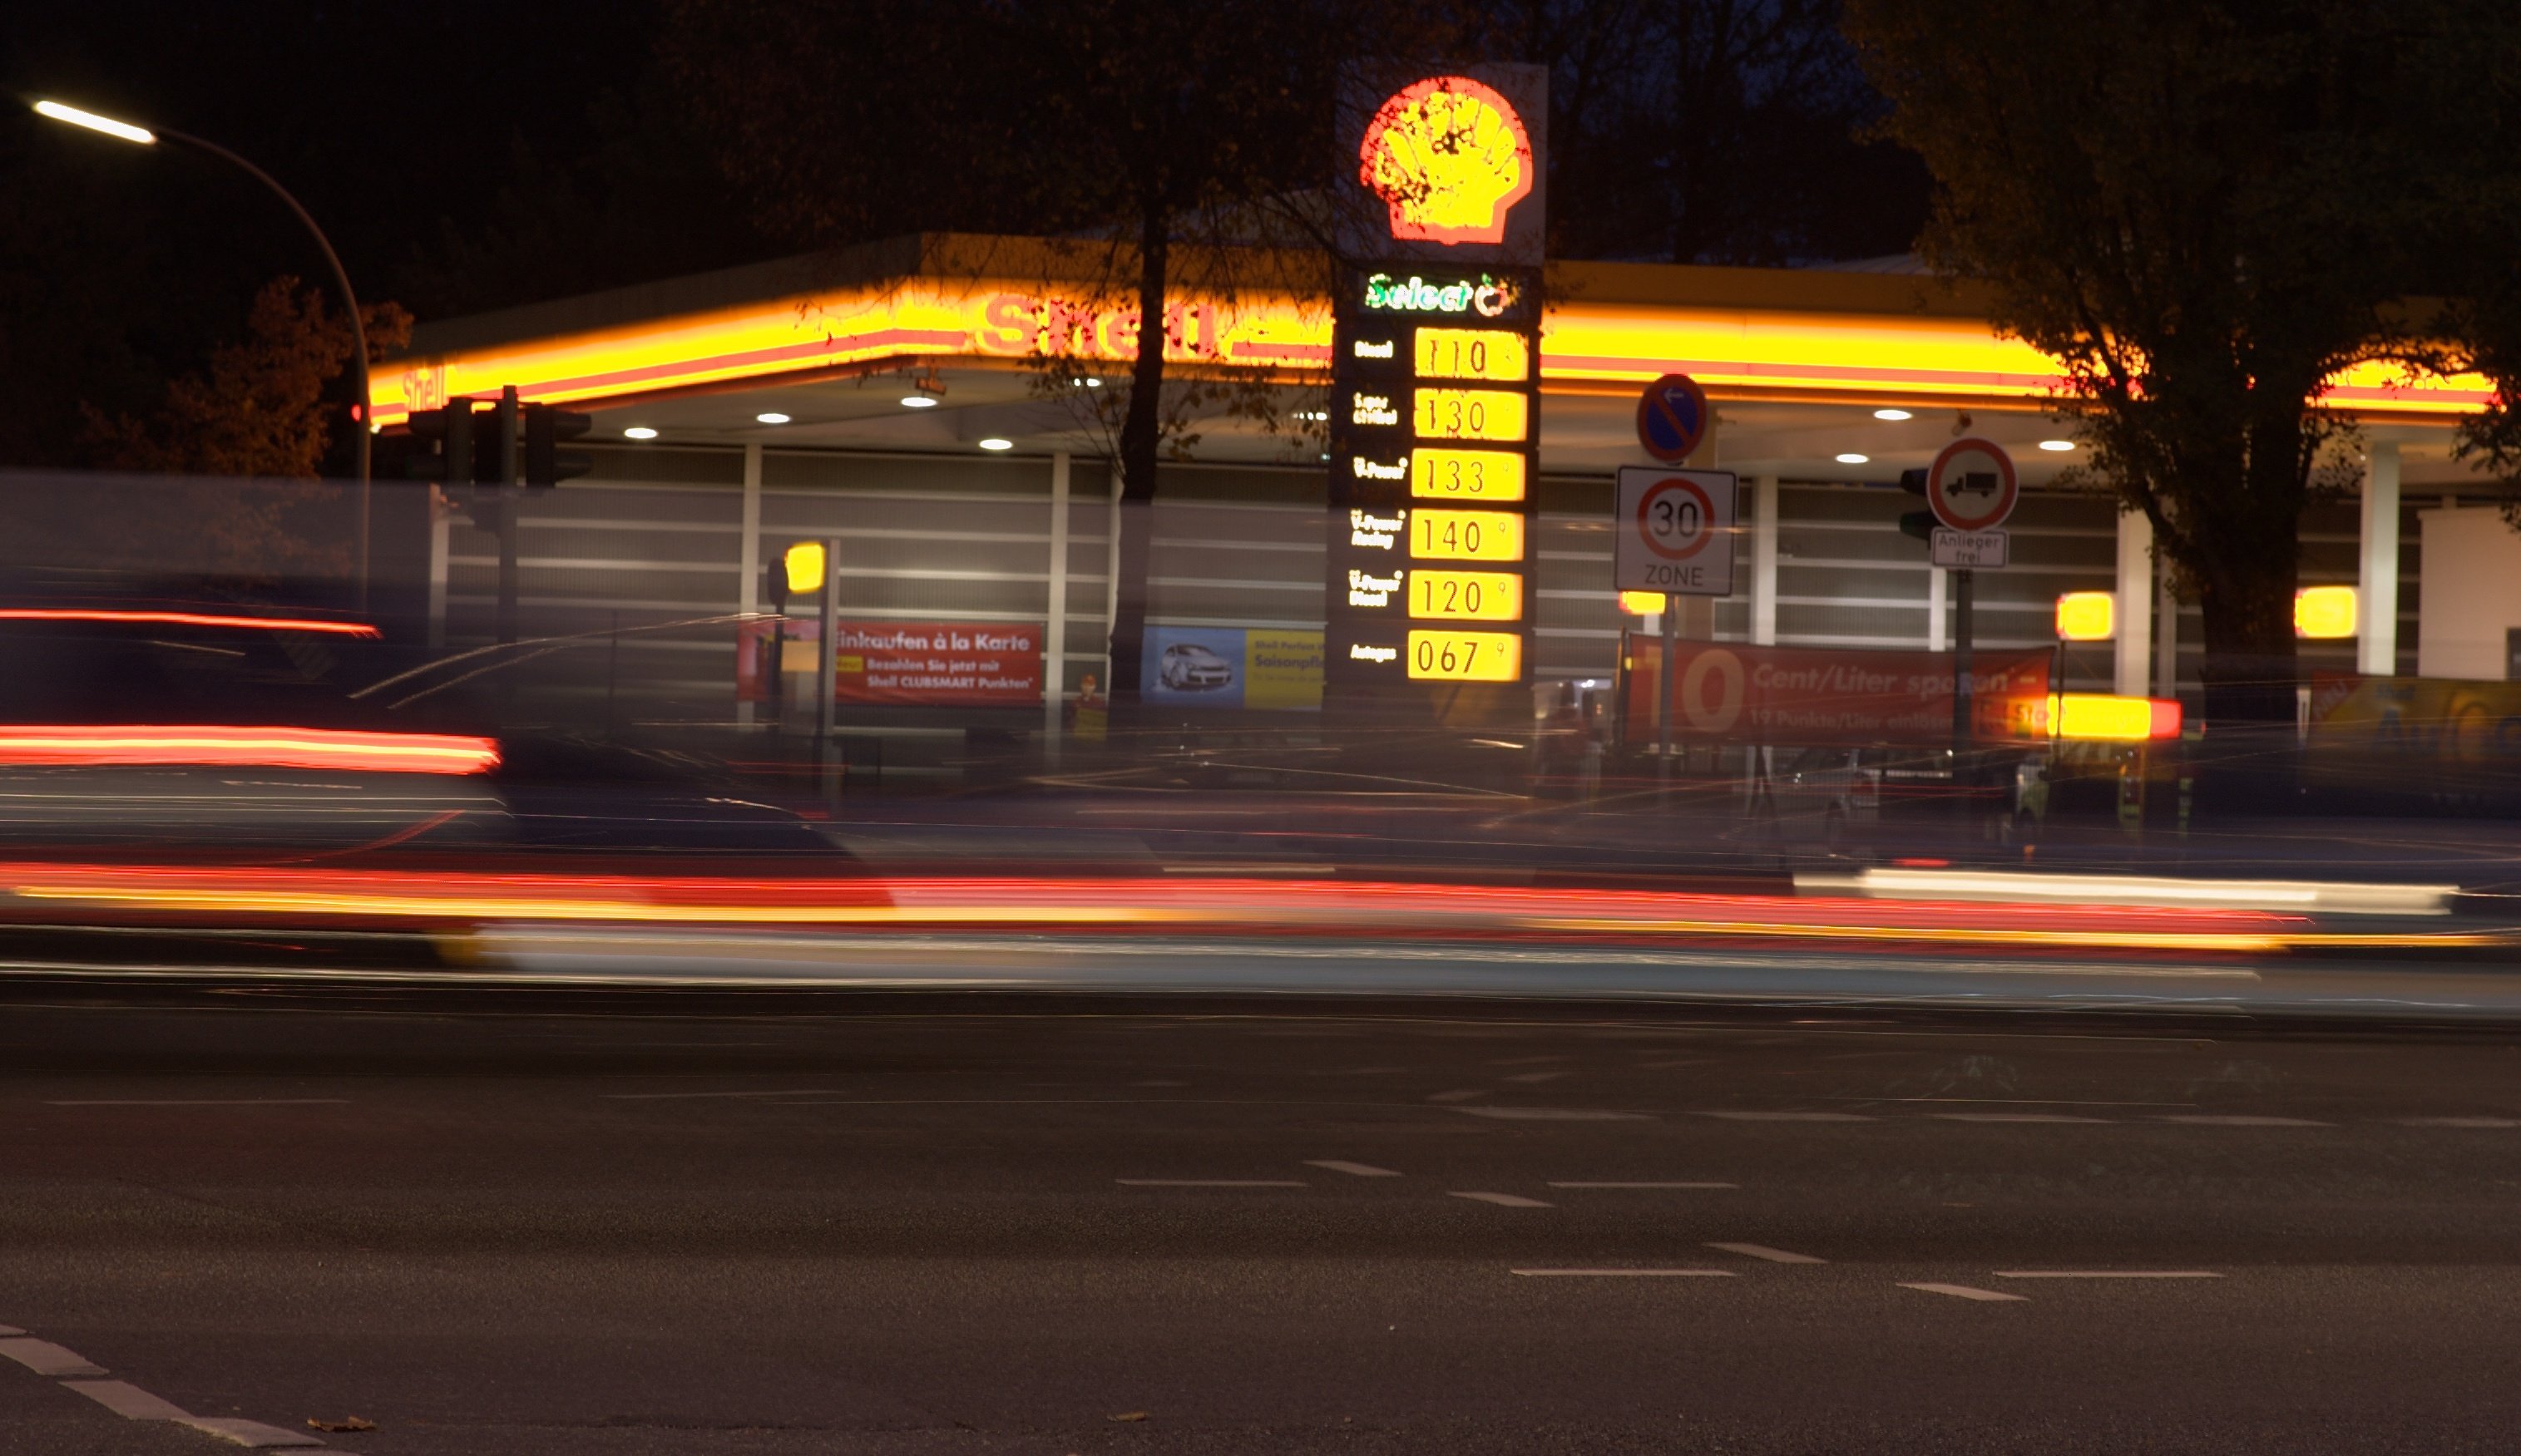
light, traffic, night, transport, evening, vehicle, fire, lighting, rawtherapee, germany, deutschland, berlin, walimex, samyang, pentax, 85mm, lenstagged, steffenzahn, guessedberlin, k100d, justpentax, iamflickr, gwbahmberlin, 85mmf14, walimex85mm, walimexpro8514if, screenshot